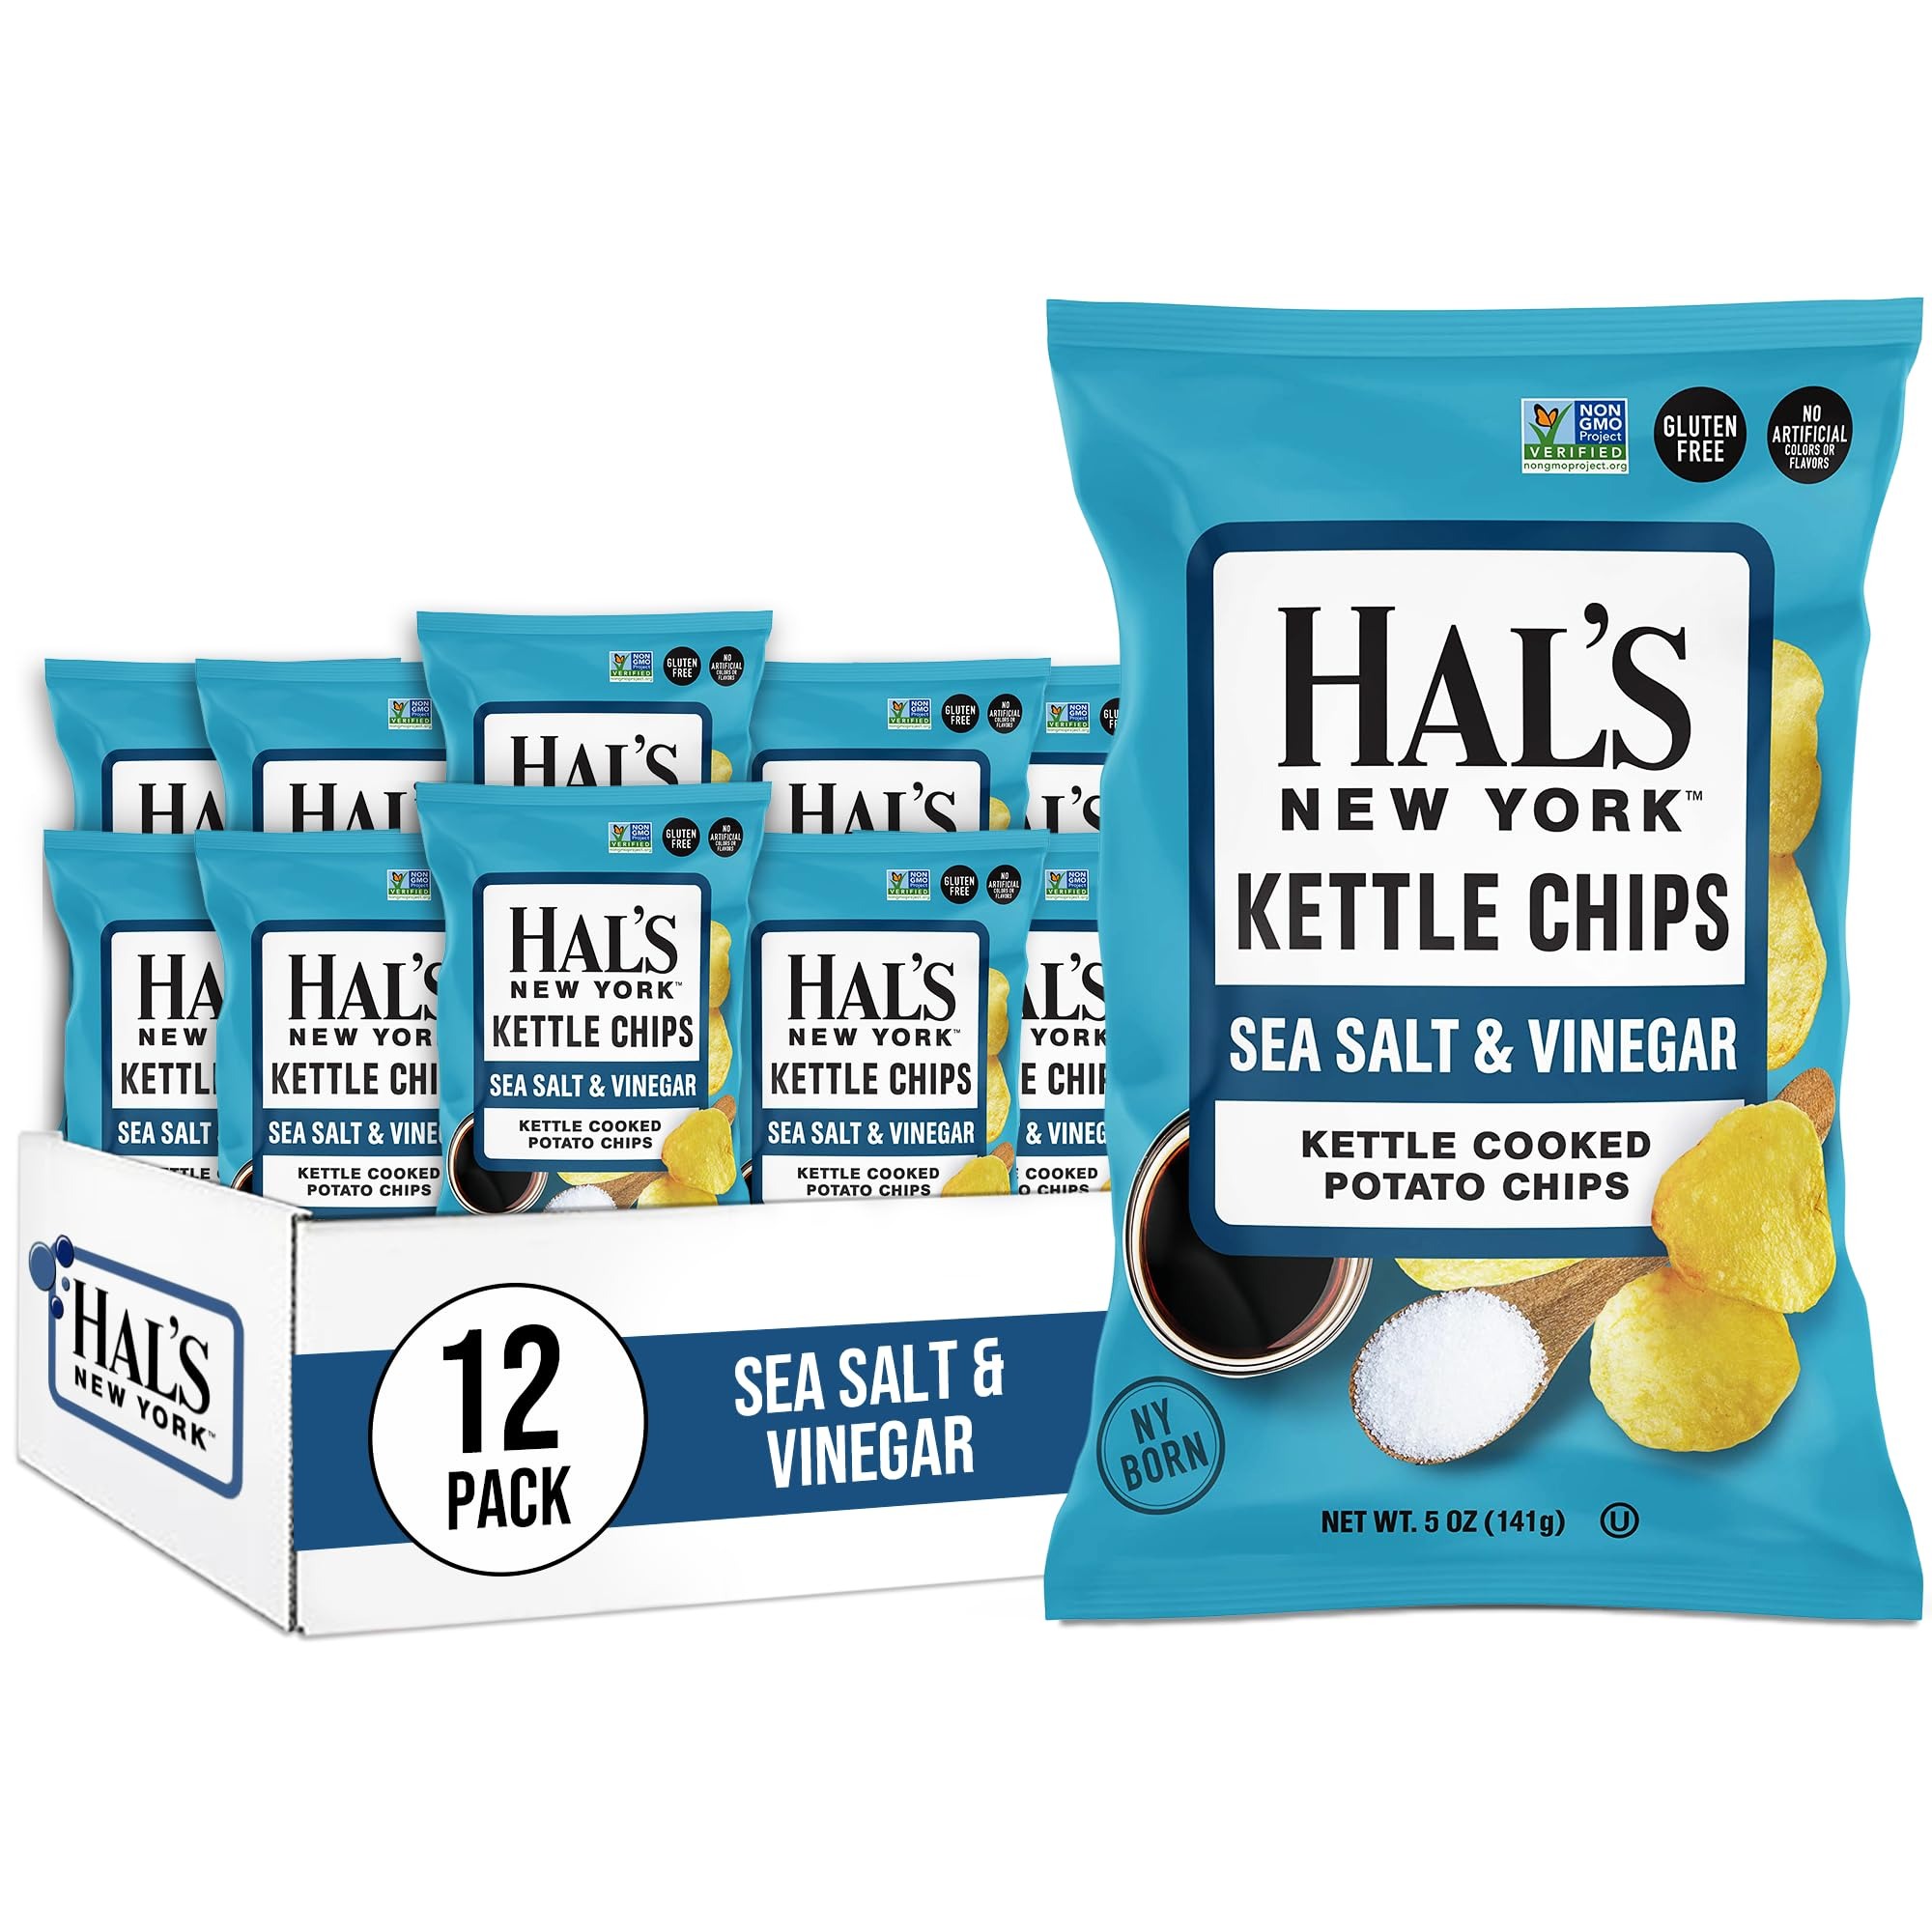
Item Name: Hal's New York Kettle Chips, Sea Salt & Vinegar Kettle Cooked Potato Chips, No Artificial Colors or Flavors, Kosher, Gluten Free & Non-GMO, 5 Ounce (Pack of 12)
Bullet Point: Hal's New York Kettle Chips, Sea Salt & Vinegar Kettle Cooked Potato Chips, No Artificial Colors or Flavors, Kosher, Gluten Free & Non-GMO, 5 Ounce (Pack of 12)
Value: 60.0
Unit: Ounce

Price: 39.99